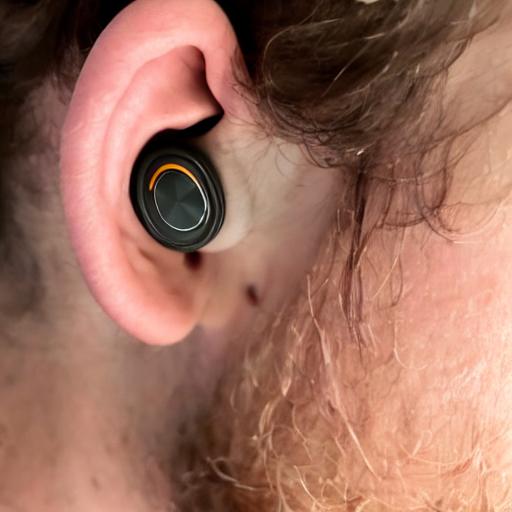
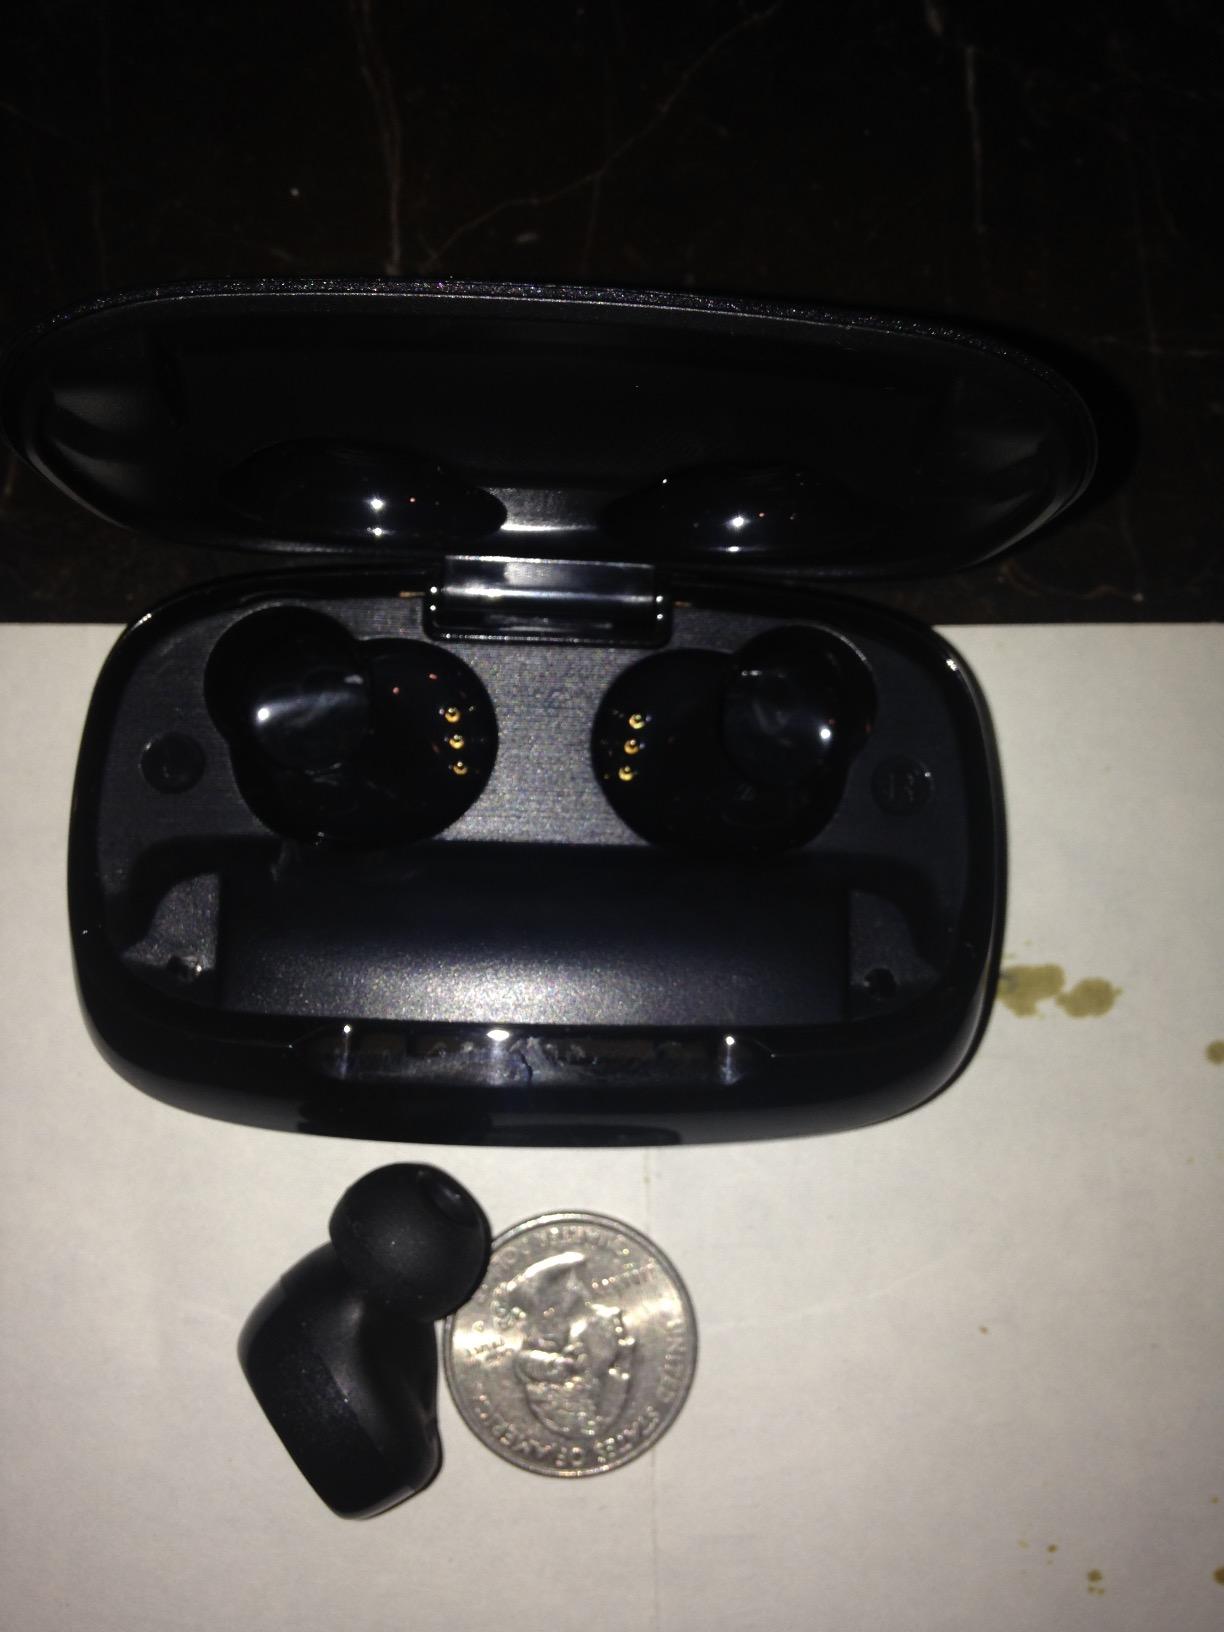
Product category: earbuds
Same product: no